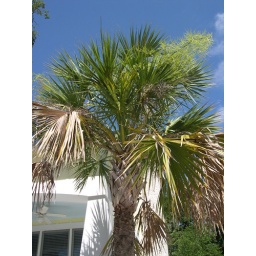
Closer shot of the palm tree in the yard of the house we rented.